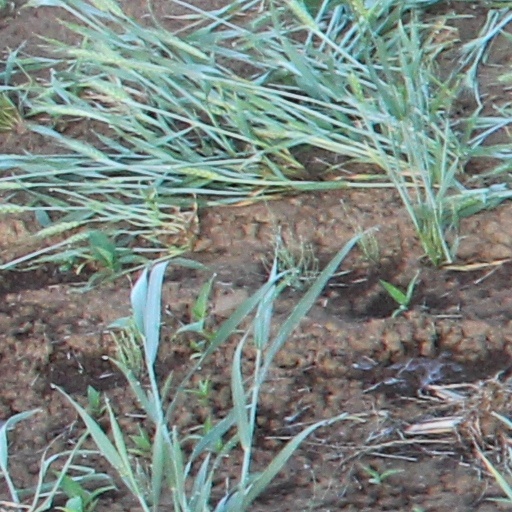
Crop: wheat